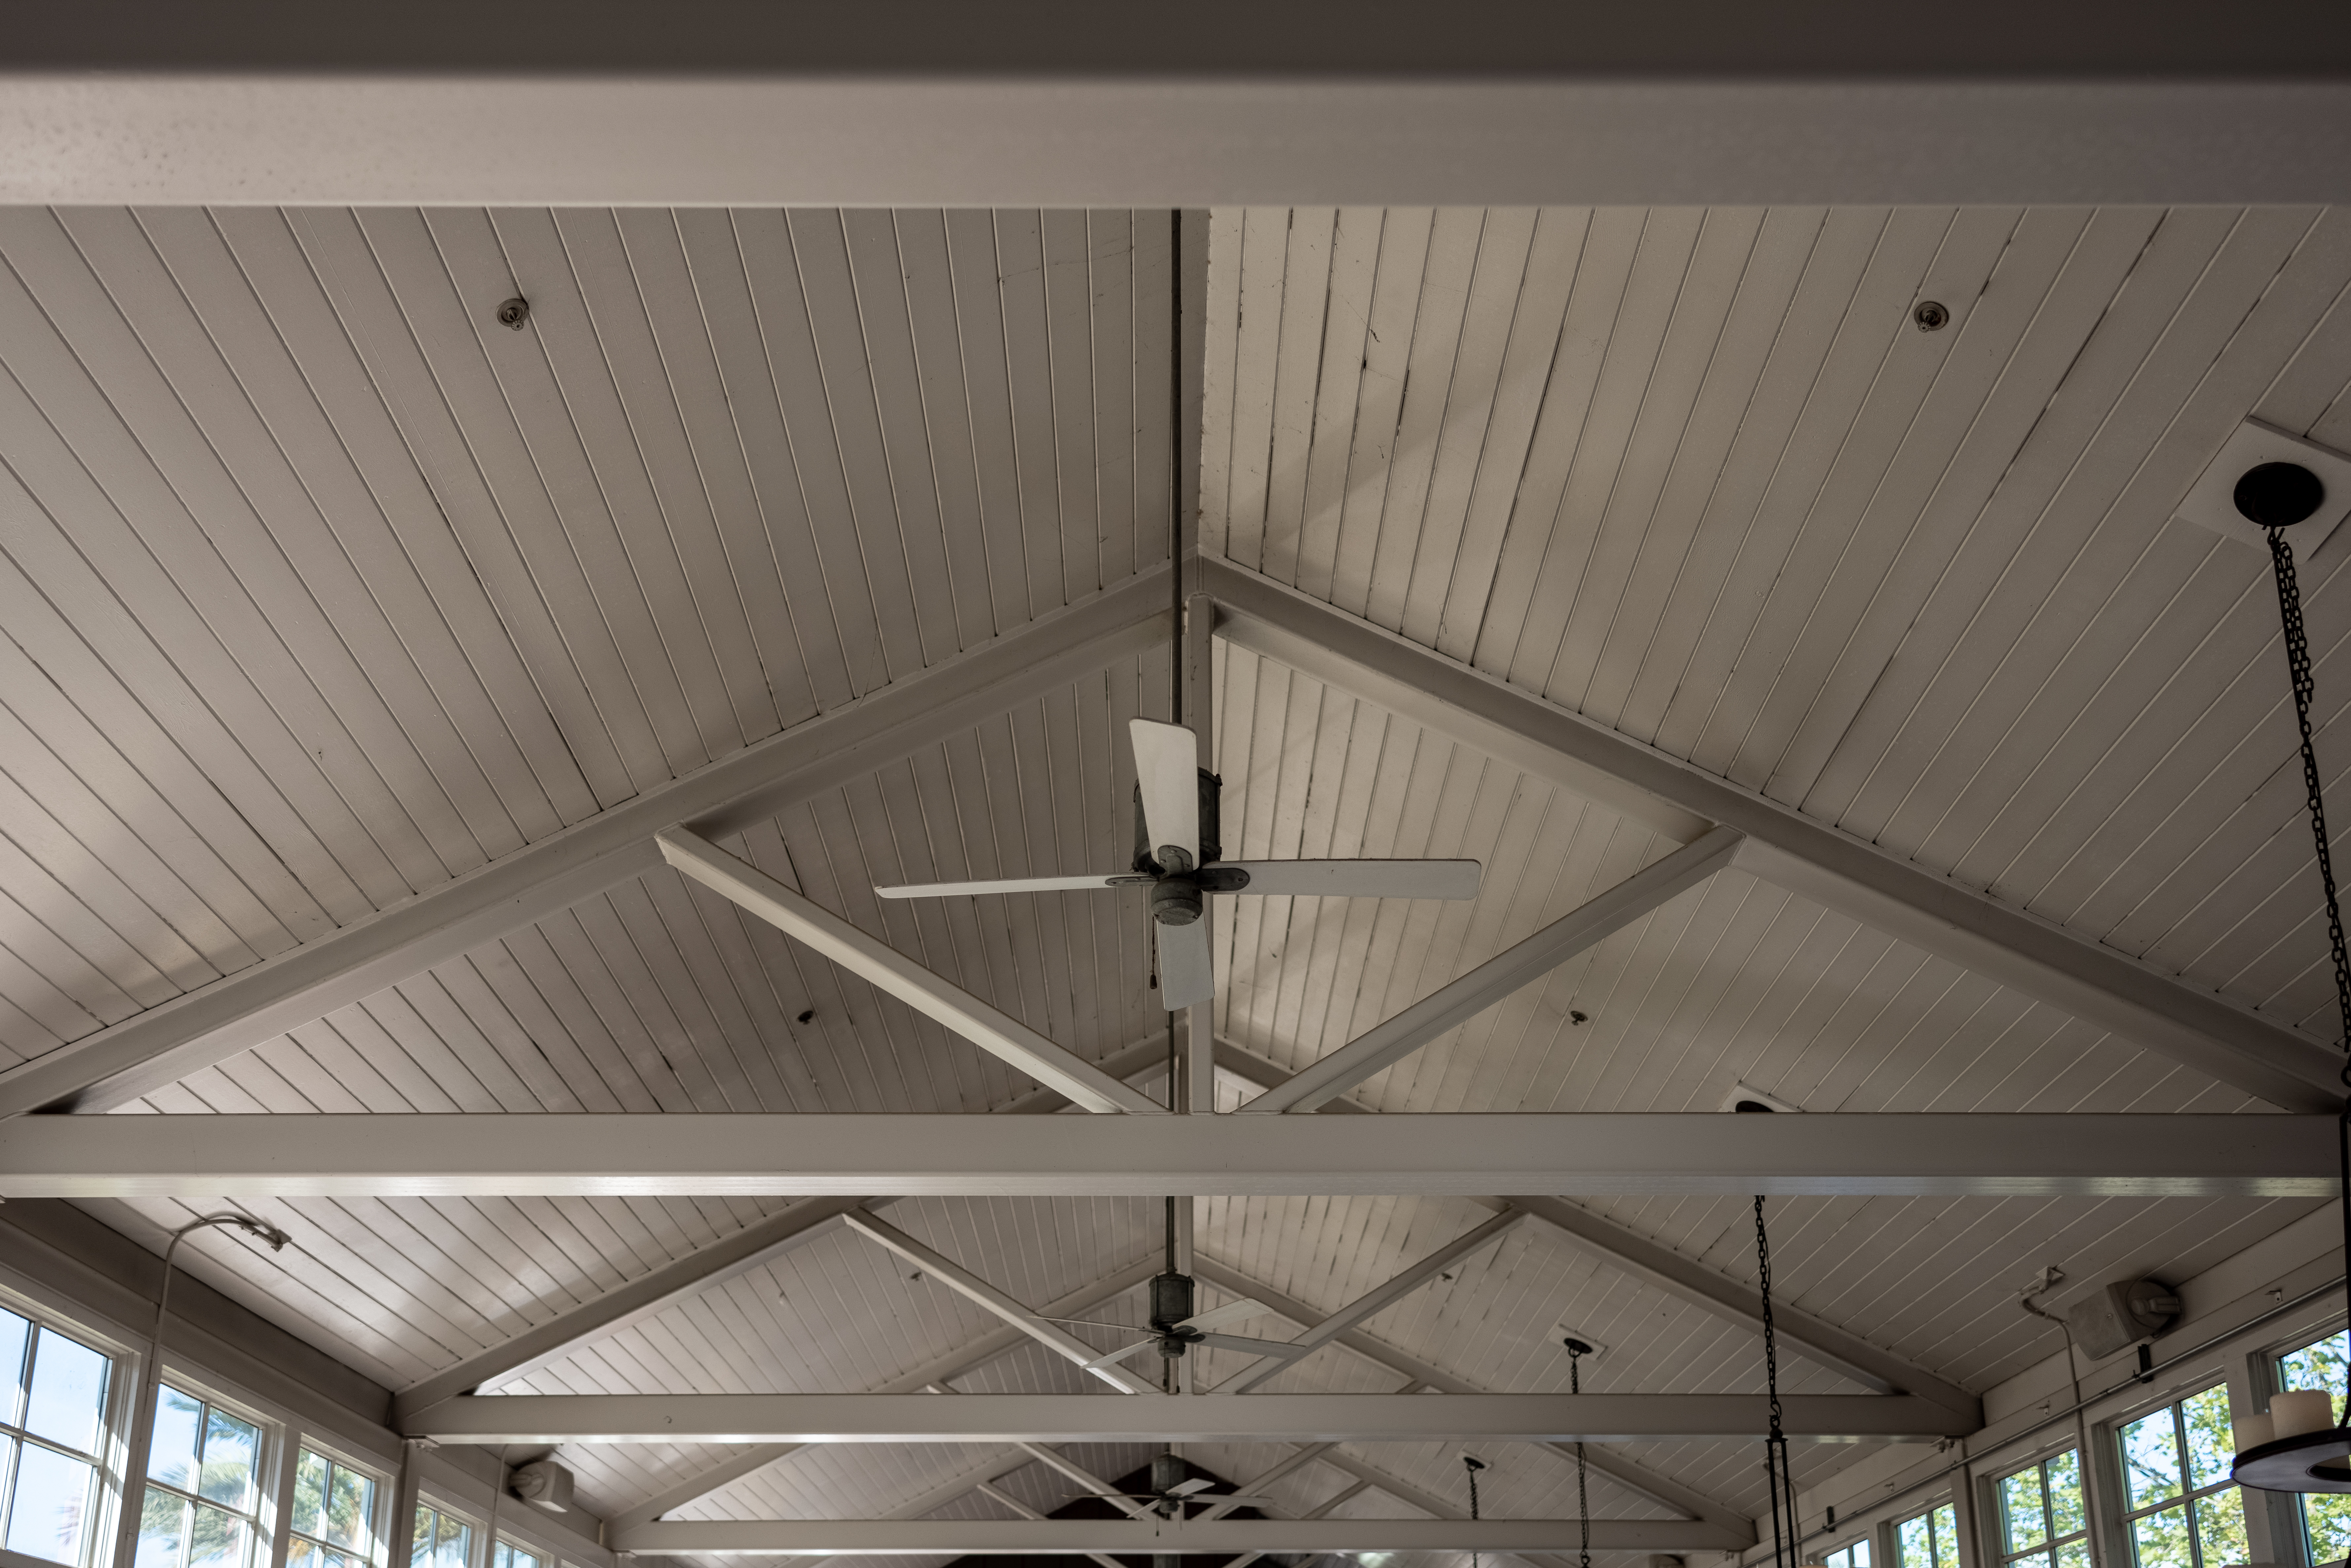
building, fixture, shade, wood, beam, line, roof, composite material, facade, Tints and shades, building material, ceiling, symmetry, hardwood, glass, metal, flooring, handrail, steel, plywood, light fixture, ceiling fixture, rectangle, daylighting, aluminium, pattern, concrete, window, electricity, monochrome photography